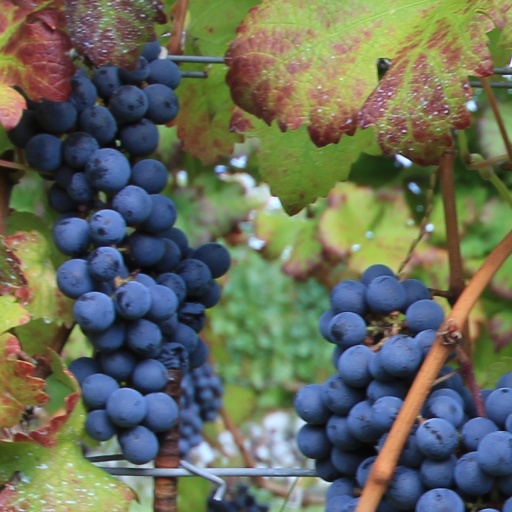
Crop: grape